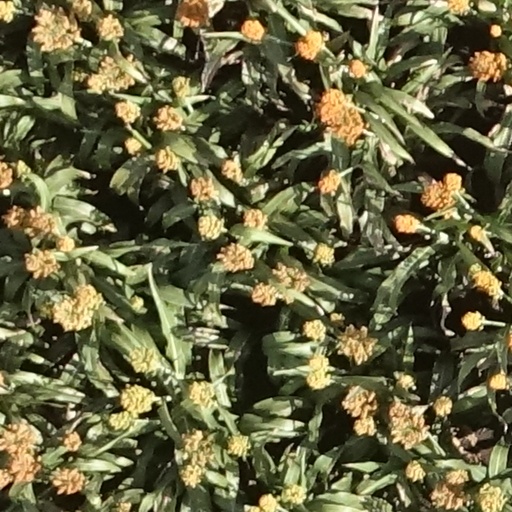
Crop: sorghum